Cox's Bazar Beach

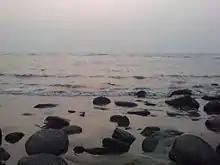
Inani Beach

Kolatoli Point is an important part of Cox's Bazar beach situated near Dolphine Intersection of the city of Cox's Bazar. Many hotels and restaurants reside in this area. Buses stop near this point. Before government restrictions, bus stations were in the beach area of Kolatoli. Now all buses stop near Dolphine Moor. Sayeman Beach Resort is located on the shores of this stretch of beach.